Thurn-und-Taxis Post

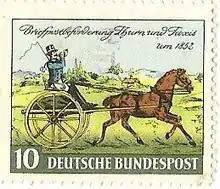
Deutsche Bundespost 1952 stamp depicting a Thurn-und-Taxis cariole

On 1 August 1808, the Kingdom of Bavaria placed the postal system under its government's control. The Grand Duchy of Baden followed suit on 2 August 1811. After Karl Theodor Anton Maria von Dalberg ceded Regensburg to Bavaria in 1810, the House of Thurn and Taxis relocated the headquarters of its postal operations to Frankfurt am Main. After the defeat and exile of Napoleon, the Congress of Vienna recognized the postal claims of the House of Thurn and Taxis in several member states of the German Confederation as legitimate. This recognition resulted in Article 17 of the German Federal Act of 8 June 1815 which required states that had established their own postal system, or intended to do so, to give the House of Thurn and Taxis fair compensation for its loss of revenue.